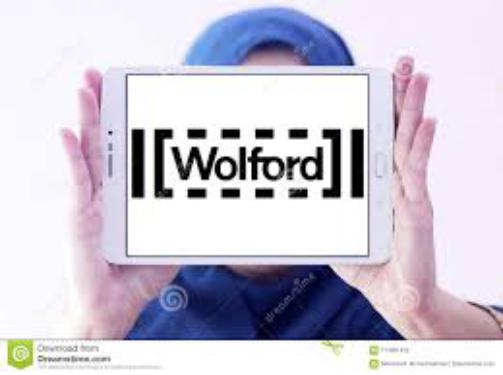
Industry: Clothes